Senesino

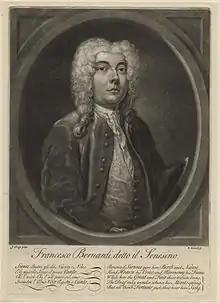
Portrait of the contralto castrato Francesco Bernardi, better known under his stage name Senesino; at the same time a parody of the castrati and their singing – and the wealth they earned with it. The lines beneath the portrait read, in Italian and English: "Renown'd Sienna gave him birth and name / Kind Heaven his Voice and Harmony his Fame / While here the Great and Fair their Tribute bring / The Deaf may wonder whence his Merits spring / But all think Fortune just, that hear him sing".

Francesco Bernardi (31 October 1686 – 27 November 1758), known as Senesino, was an Italian contralto castrato, particularly remembered today for his long collaboration with the composer George Frideric Handel. He was also involved in a public scandal with the soprano Anastasia Robinson in 1724 which was circulated widely by the satirist Jonathan Swift, and inspired a number of anonymously written obscene, misogynistic, and at times sexually subversive epistles written between 1724 and 1736 which have become a topic of study among scholars of Restoration literature.